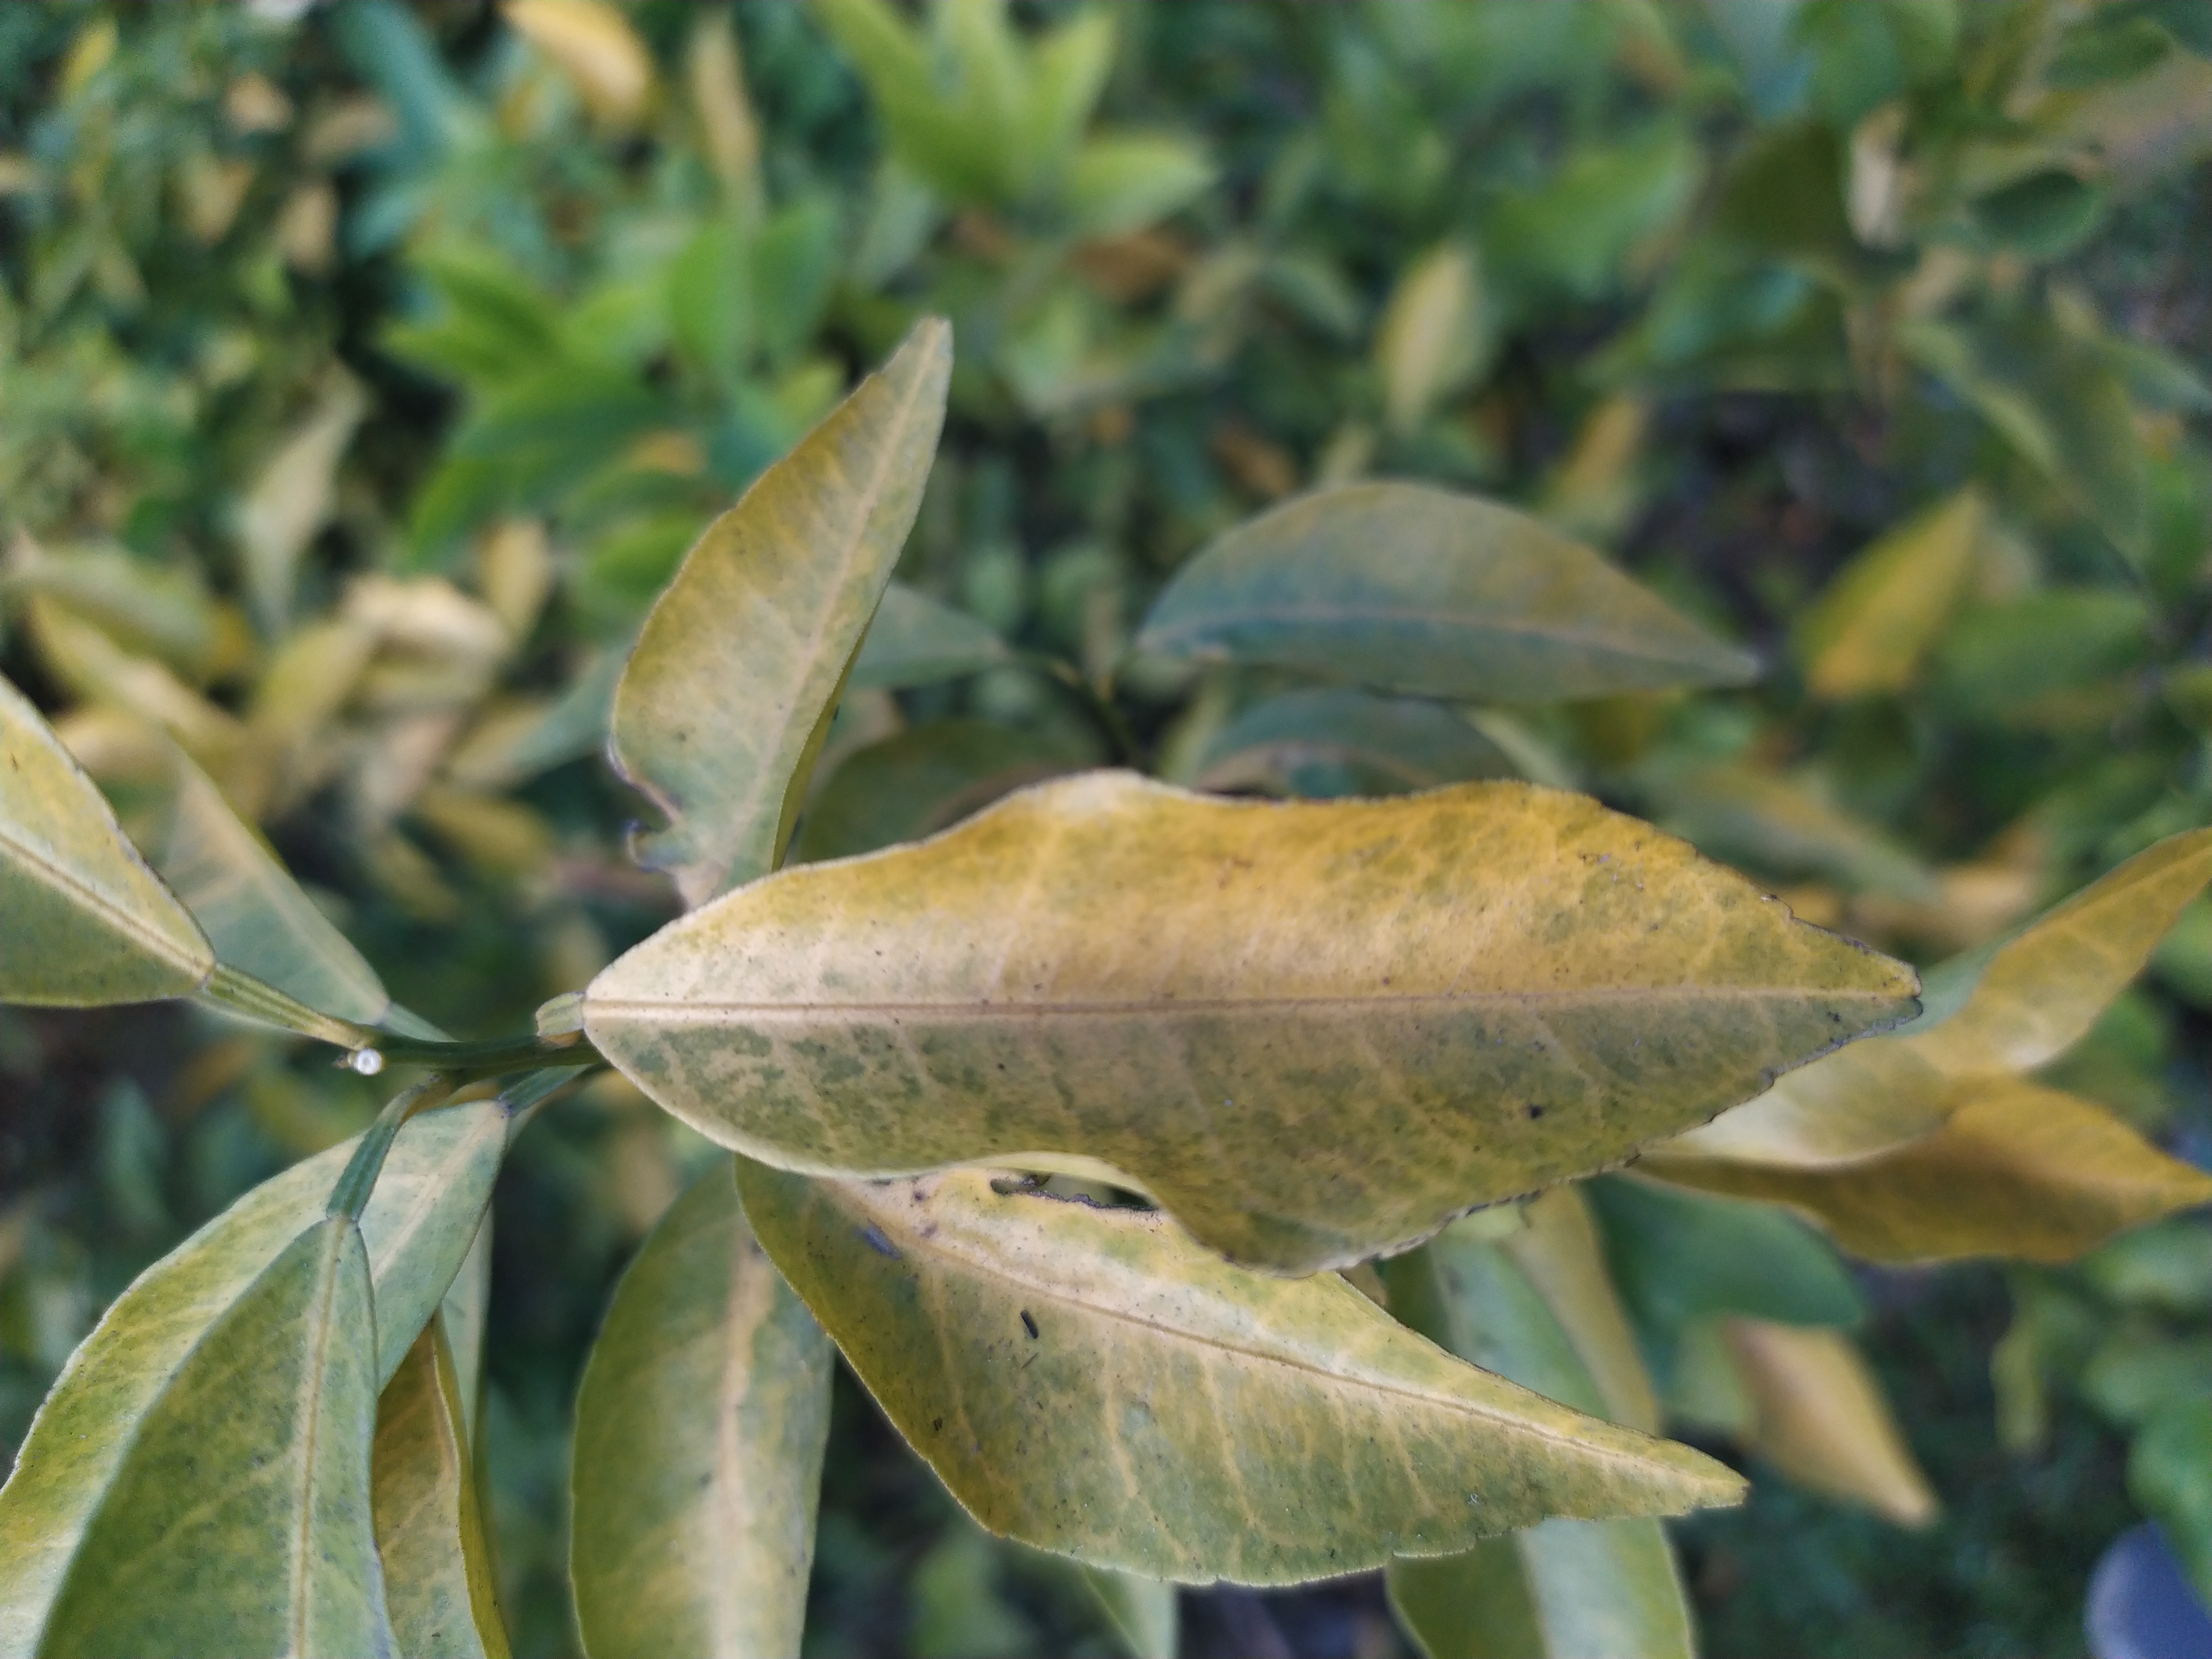
Mandarin leaf variety: Darjeling